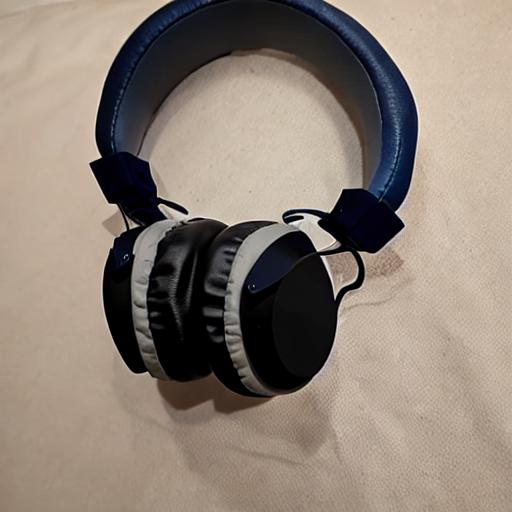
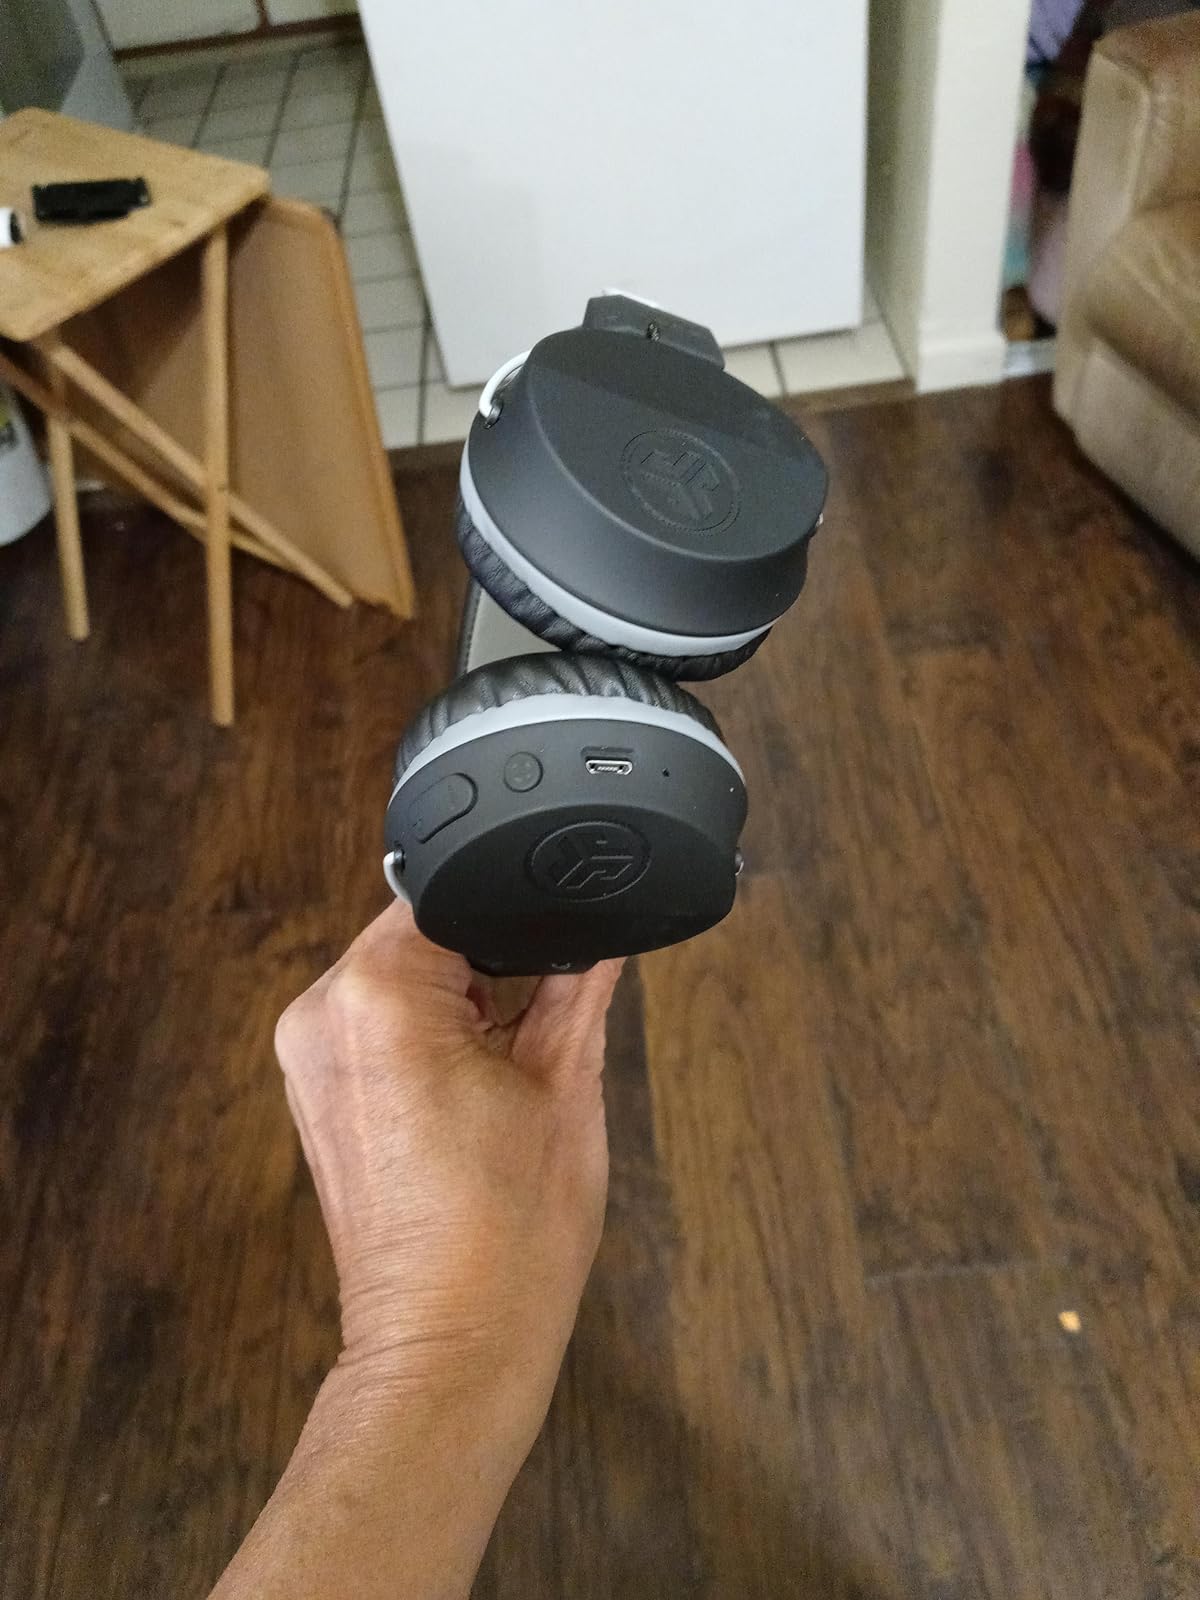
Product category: headphones
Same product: no